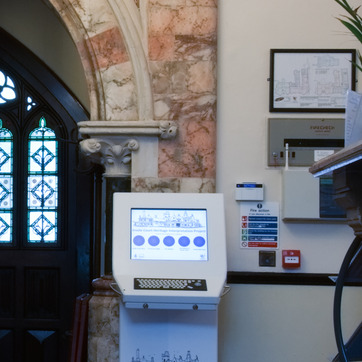
Material: polishedstone